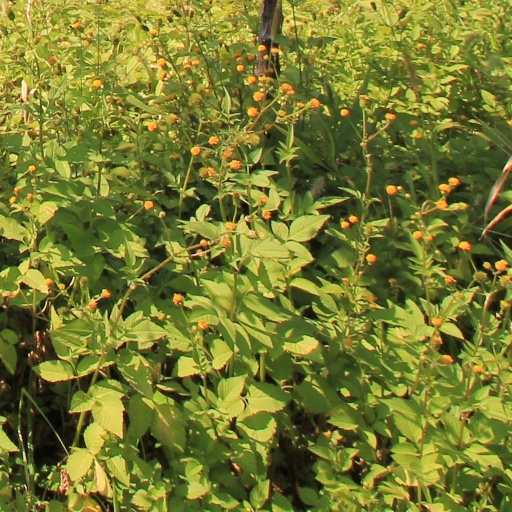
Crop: grape